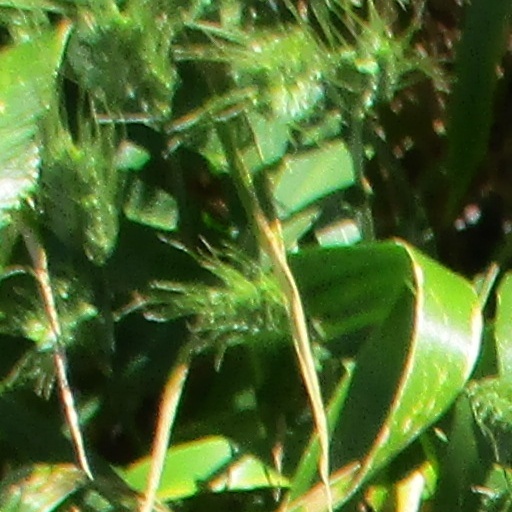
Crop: wheat